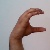
The image shows a hand gesture representing the letter 'C' in Indian Sign Language.